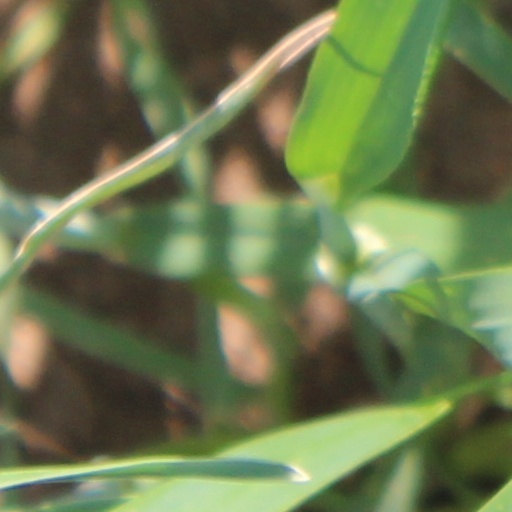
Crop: wheat